Aedes albopictus

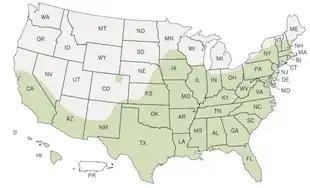
Estimated distribution of "Ae. albopictus" in the United States, CDC 2016

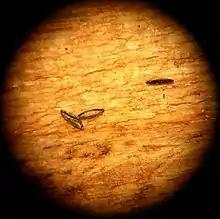
"Ae. albopictus" eggs

The Asian tiger mosquito originally came from Southeast Asia. In 1966, parts of Asia and the island of India and the Pacific Ocean were denoted as the area of circulation for the Asian tiger mosquito. "Ae. albopictus" as a native to tropical and subtropical regions with warm and humid climate, is active all year long; however, it has been adapting successfully to cooler, temperate regions, where they hibernate over winter. Eggs from strains in the temperate zones are more tolerant to the cold than ones from warmer regions. The species can even tolerate snow and temperatures under freezing. Adult tiger mosquitoes can survive throughout winter in suitable microhabitats.